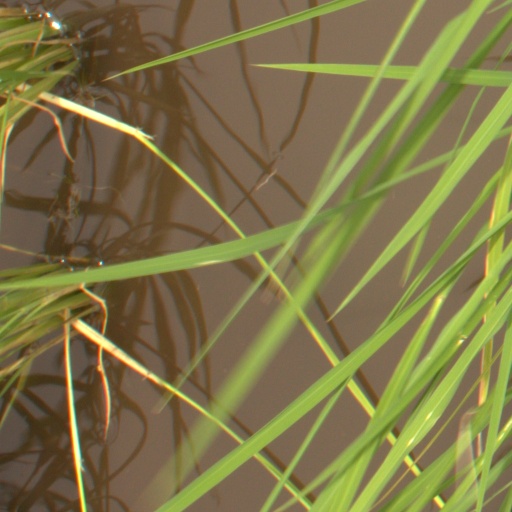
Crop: rice